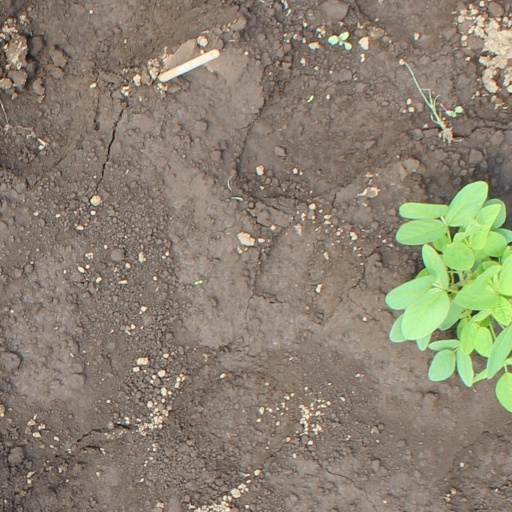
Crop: soybean